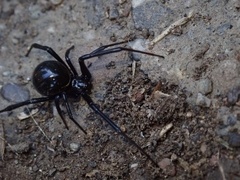
Species: Lactrodectus_hesperus